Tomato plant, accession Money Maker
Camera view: tilt-top (135 deg); turntable rotation: 120 degrees
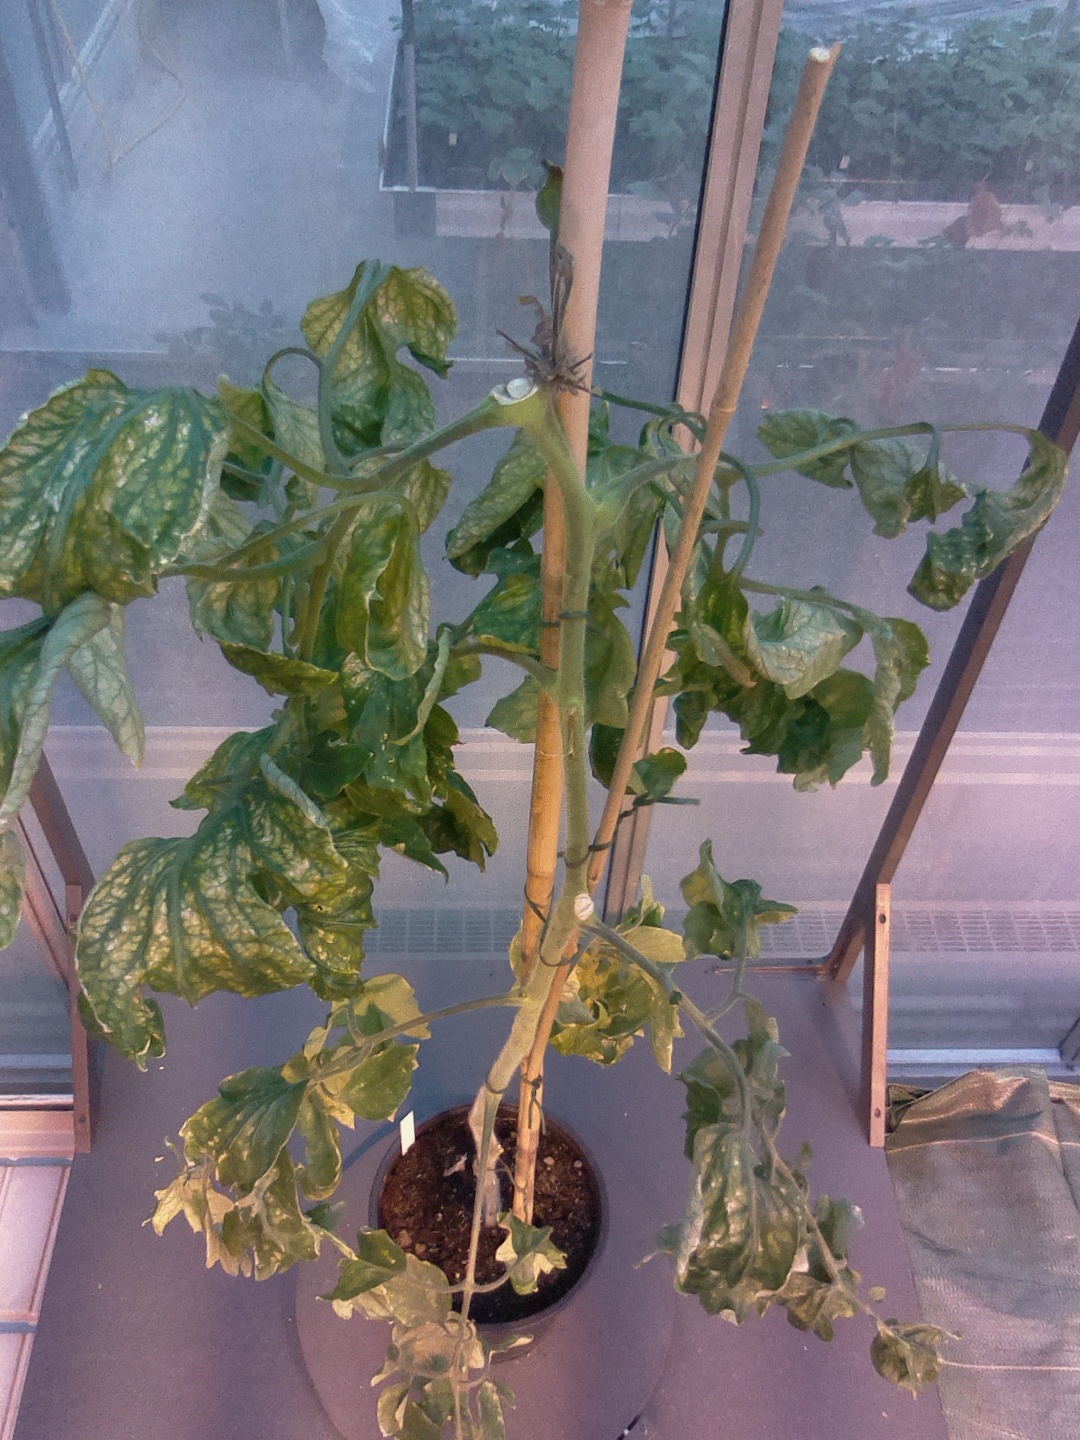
BBCH growth stage 29: 90%-100% Side shoots formed